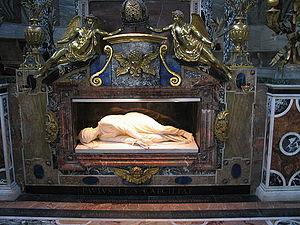
Le tombeau de Sainte-Cécile à Rome dans la Basilica di Santa Cecilia in Trastevere L'inscription en latin devant le tombeau mentionne
Cécile de Rome, une des saintes Cécile, ou sainte Aziliz dans le calendrier breton des saints, est une sainte chrétienne. Elle aurait vécu à Rome, aux premiers temps du christianisme. Sa légende en fait une vierge qui, mariée de force, participa à la conversion de son mari et l'amena à respecter son vœu de virginité. Sa fête a été fixée au 22 novembre. Sainte Cécile est la patronne des musiciens et des musiciennes ainsi que des brodeurs.